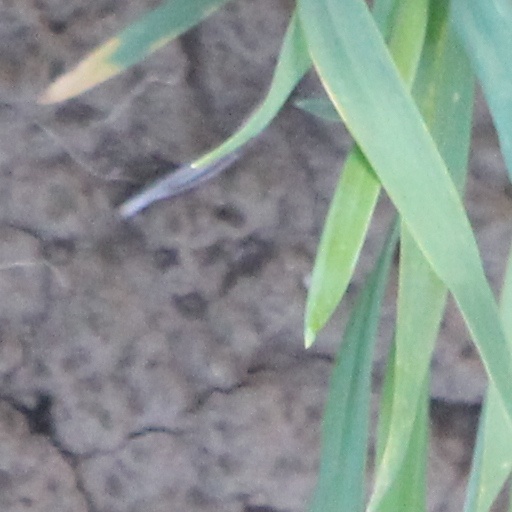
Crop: wheat